Dow Academy

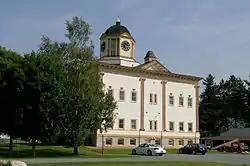

Dow Academy was a school in Franconia, New Hampshire, United States. Founded in 1884, it served as the town's high school until 1958, after which its building, a Georgian Revival wood-frame building built in 1903, became a centerpiece of the Franconia College campus. The building, along with a nearby carriage house, were converted into sixteen condominium residences in 1983; it was listed on the National Register of Historic Places in 1982.